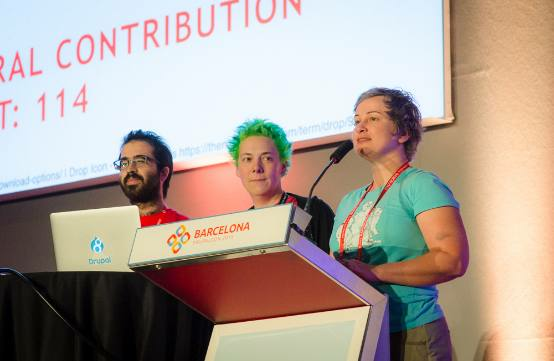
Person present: Yes